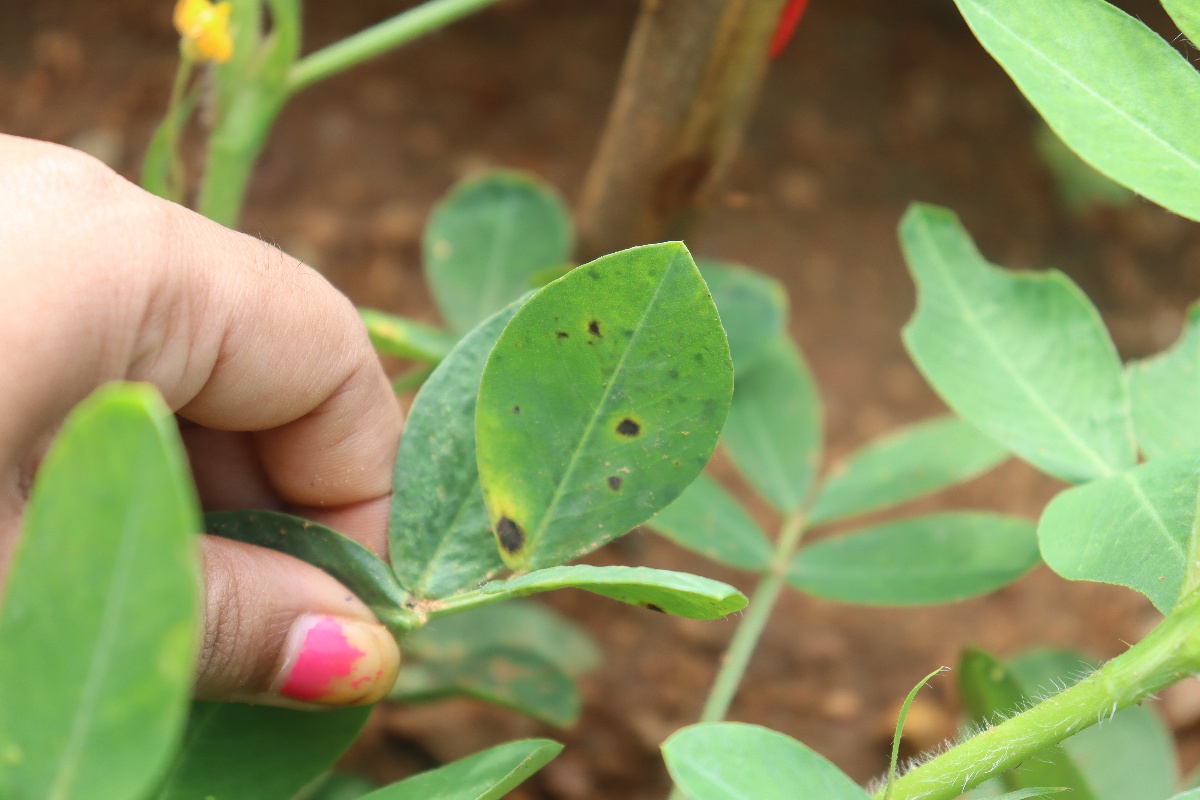
Label: early_leaf_spot